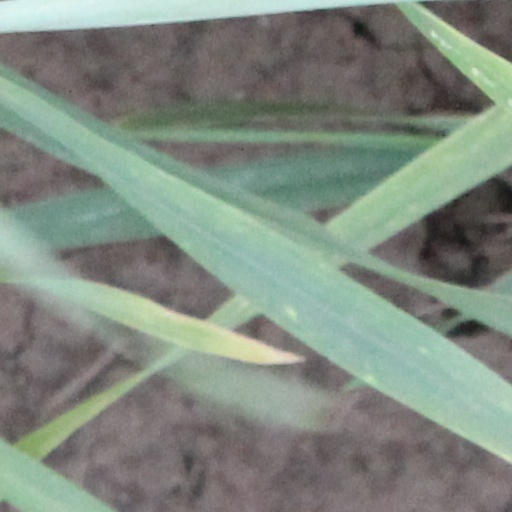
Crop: wheat